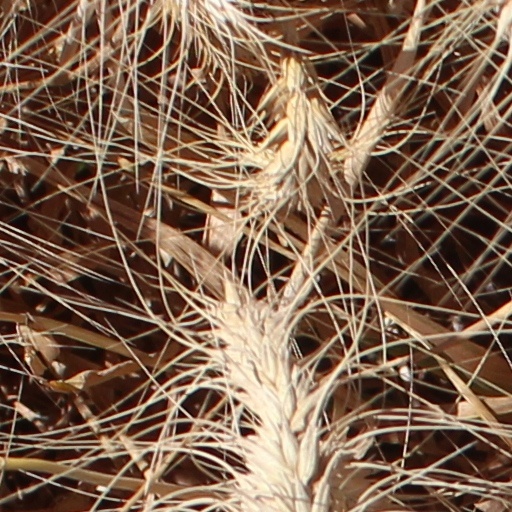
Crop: wheat